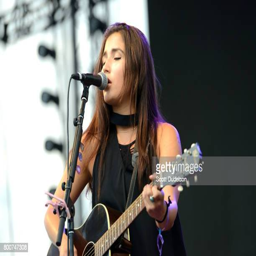
person performs onstage during arroyo seco weekend